Philip Oxenden Papillon

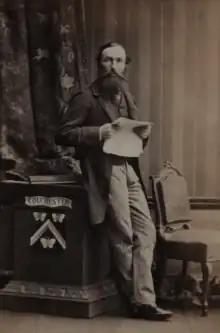
Philip Oxenden Papillon, 1861 photograph

Philip Oxenden Papillon (1 August 1826 – 16 August 1899) was a British Conservative politician.